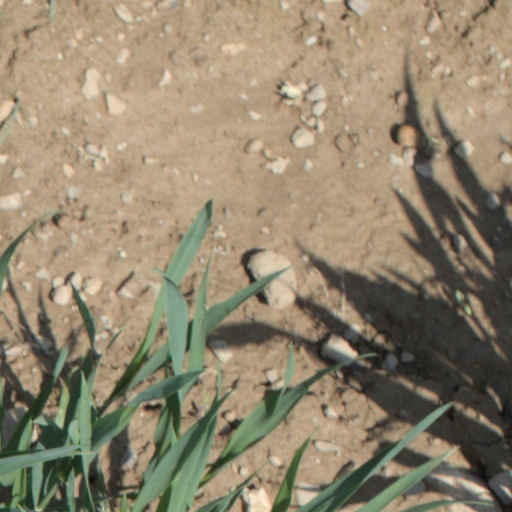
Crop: wheat